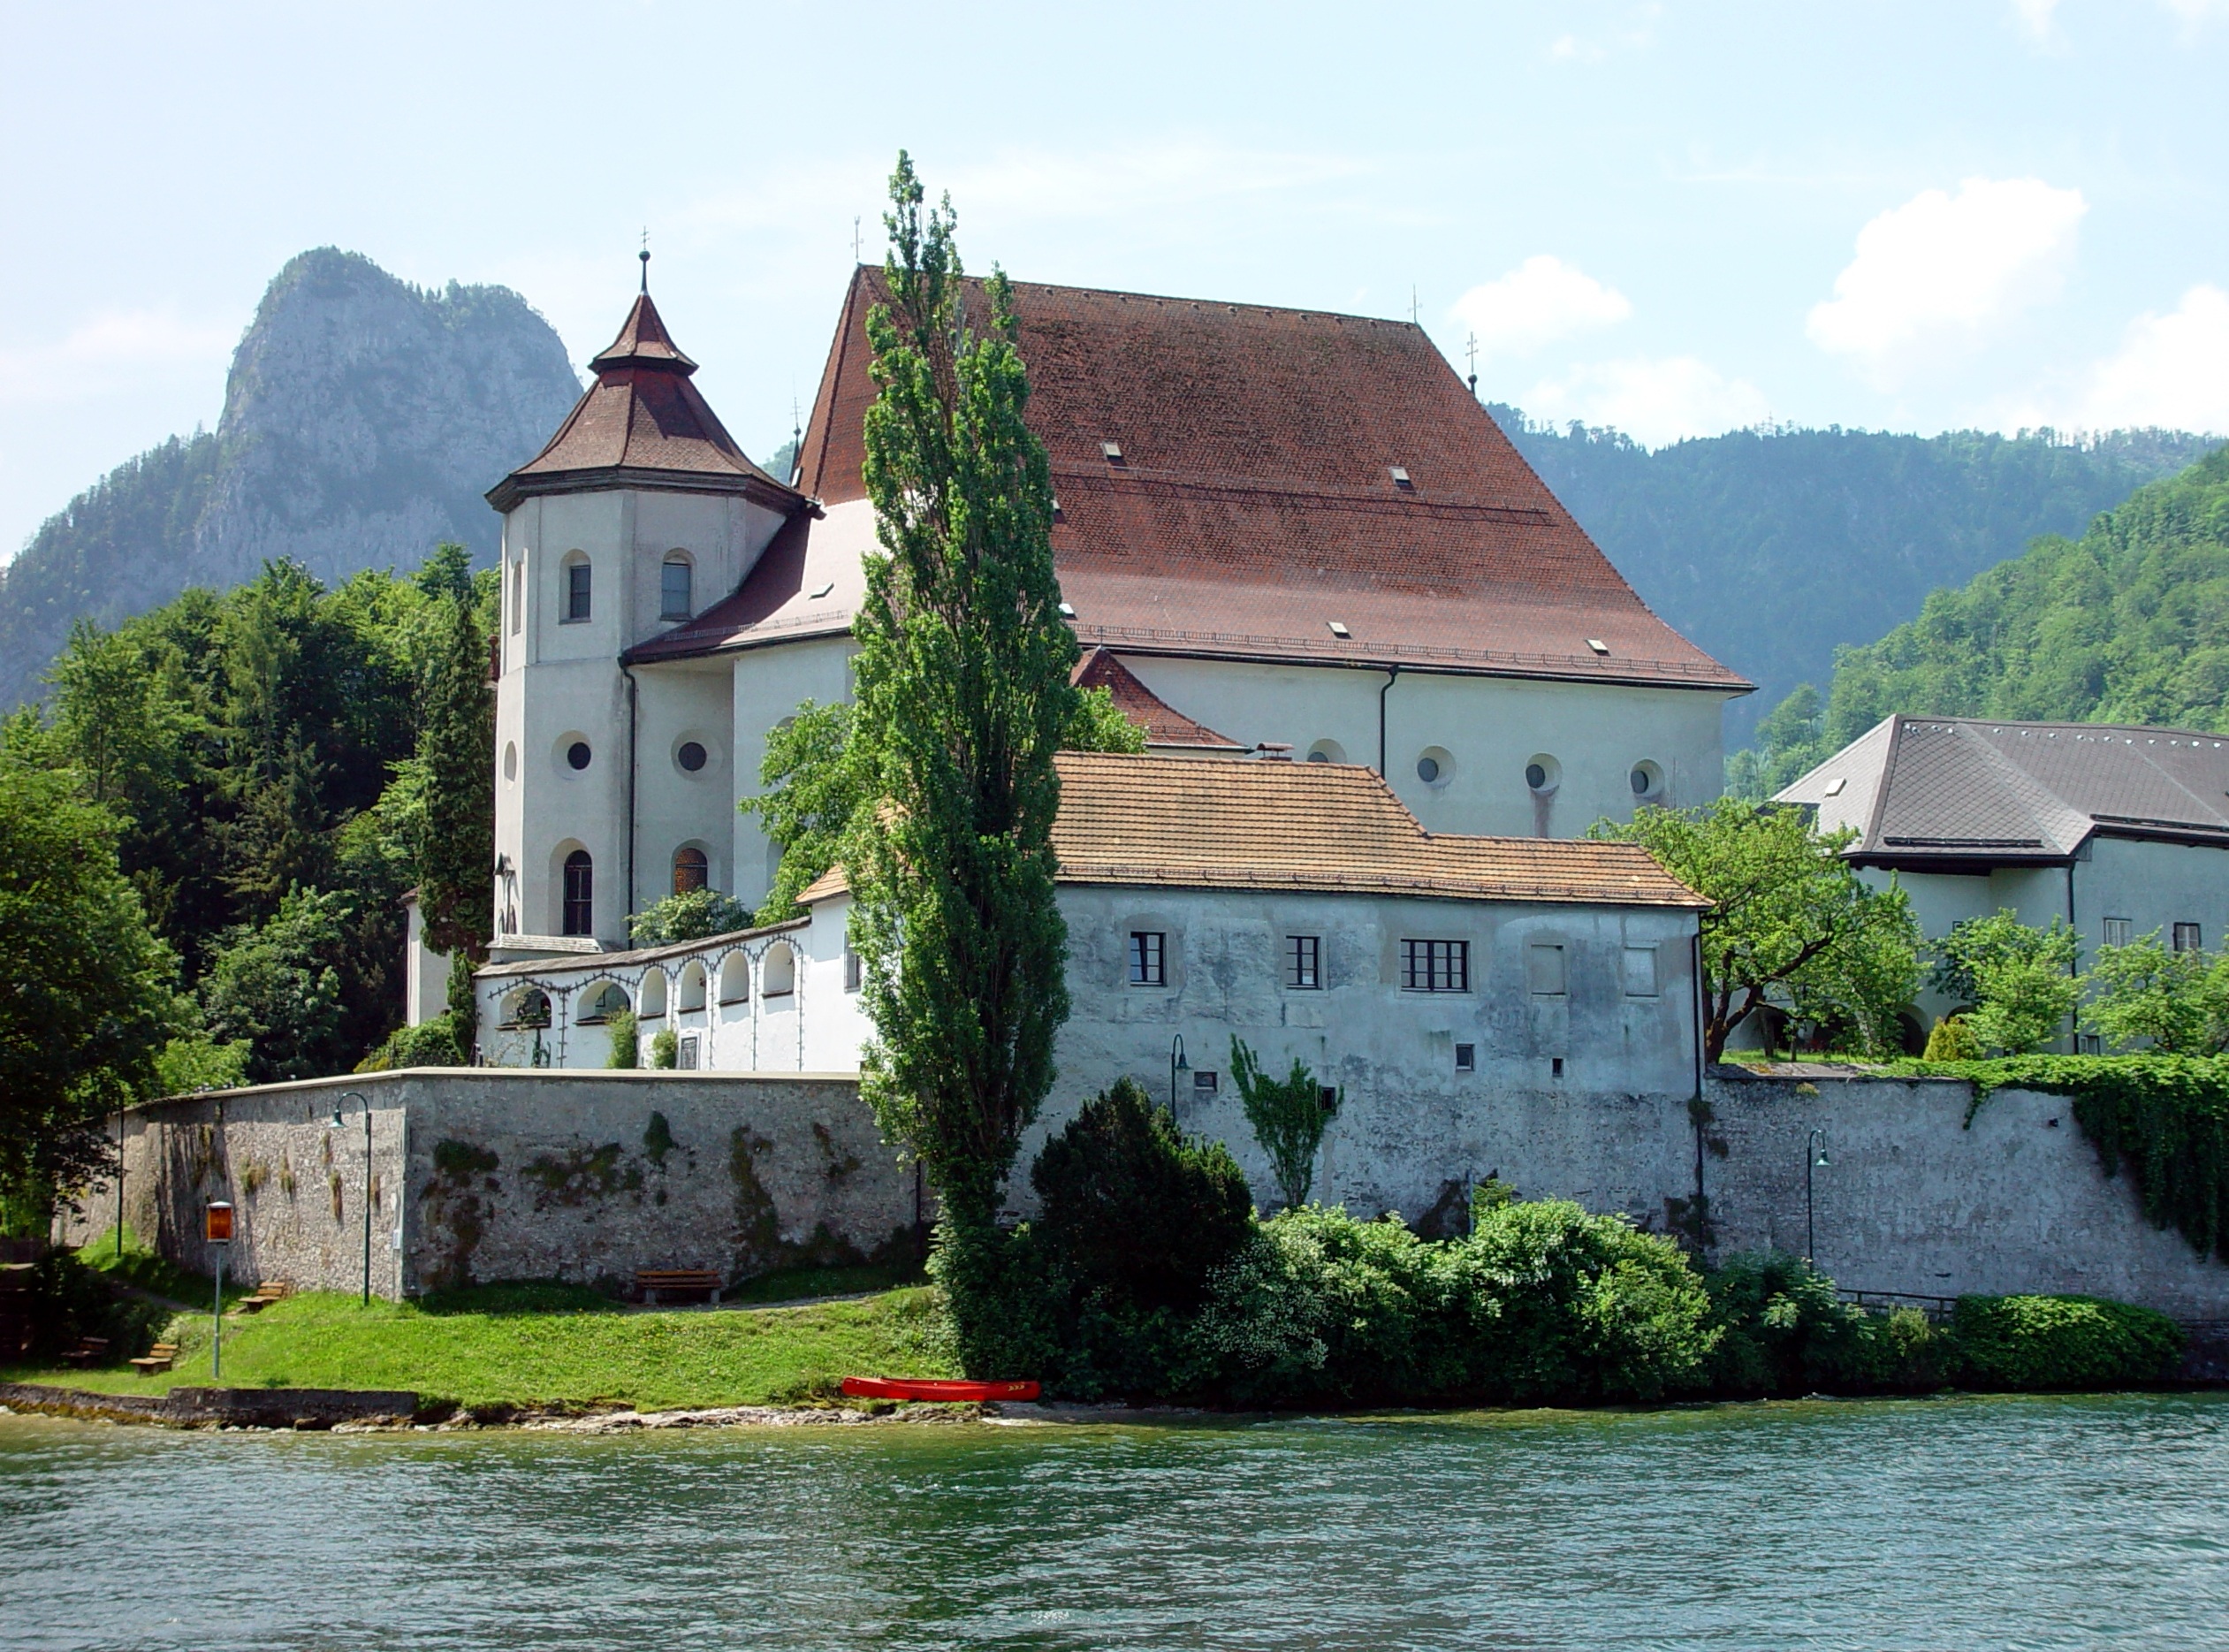
architecture, house, building, chateau, river, village, tower, cottage, landmark, waterway, austria, monastery, estate, traunkirchen, rural area, traunsee, water castle, traunkirche